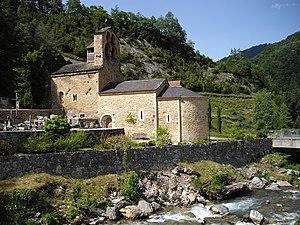
Église Notre-Dame de Salau (Couflens, Ariège, France)
Bages
L'église Notre-Dame de Salau est une église romane du XIIᵉ siècle située en France au village de Salau, sur la commune de Couflens, dans le département de l'Ariège, en région Occitanie.
Couflens est une commune française, située dans le département de l'Ariège en région Occitanie.